Nacogdoches, Texas

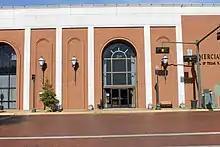
Commercial Bank of Texas on North Street in downtown Nacogdoches

In 1912, the Marx Brothers came to town to perform their singing act at the old Opera House (now the SFA Cole Art Center). Their performance was interrupted by a man who came inside shouting, "Runaway mule!" Most of the audience left the building, and when they filed back in, Julius (later known as Groucho) began insulting them, saying "Nacogdoches is full of roaches!" and "The jackass is the flower of Tex-ass!" Instead of becoming angry, audience members laughed. Soon afterward, Julius and his brothers decided to try their hand at comedy instead of singing, at which they had barely managed to scrape together a living. A plaque commemorating the event is posted in downtown Nacogdoches.